John Smibert

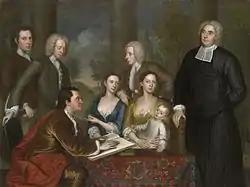
"The Bermuda Group (Dean Berkeley and His Entourage)", begun in 1728, finished 1739. Yale University Art Gallery

In 1728, he began painting "Dean George Berkeley and His Entourage", also called "The Bermuda Group", which became one of the most influential New England portraits.